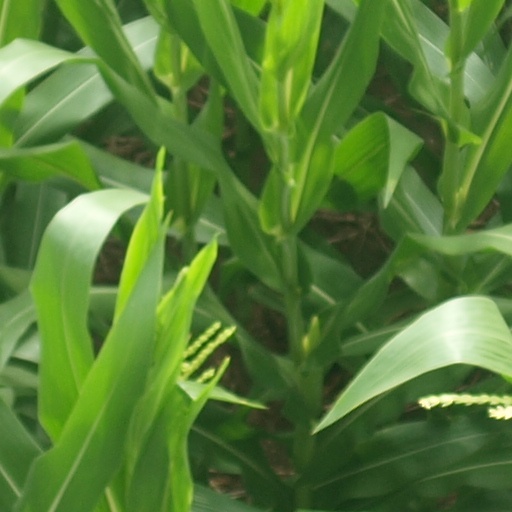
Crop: maize; corn